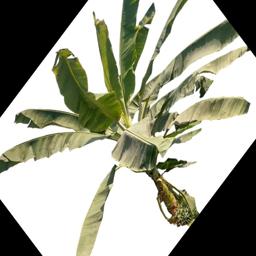
Label: MALBHOG LEAF